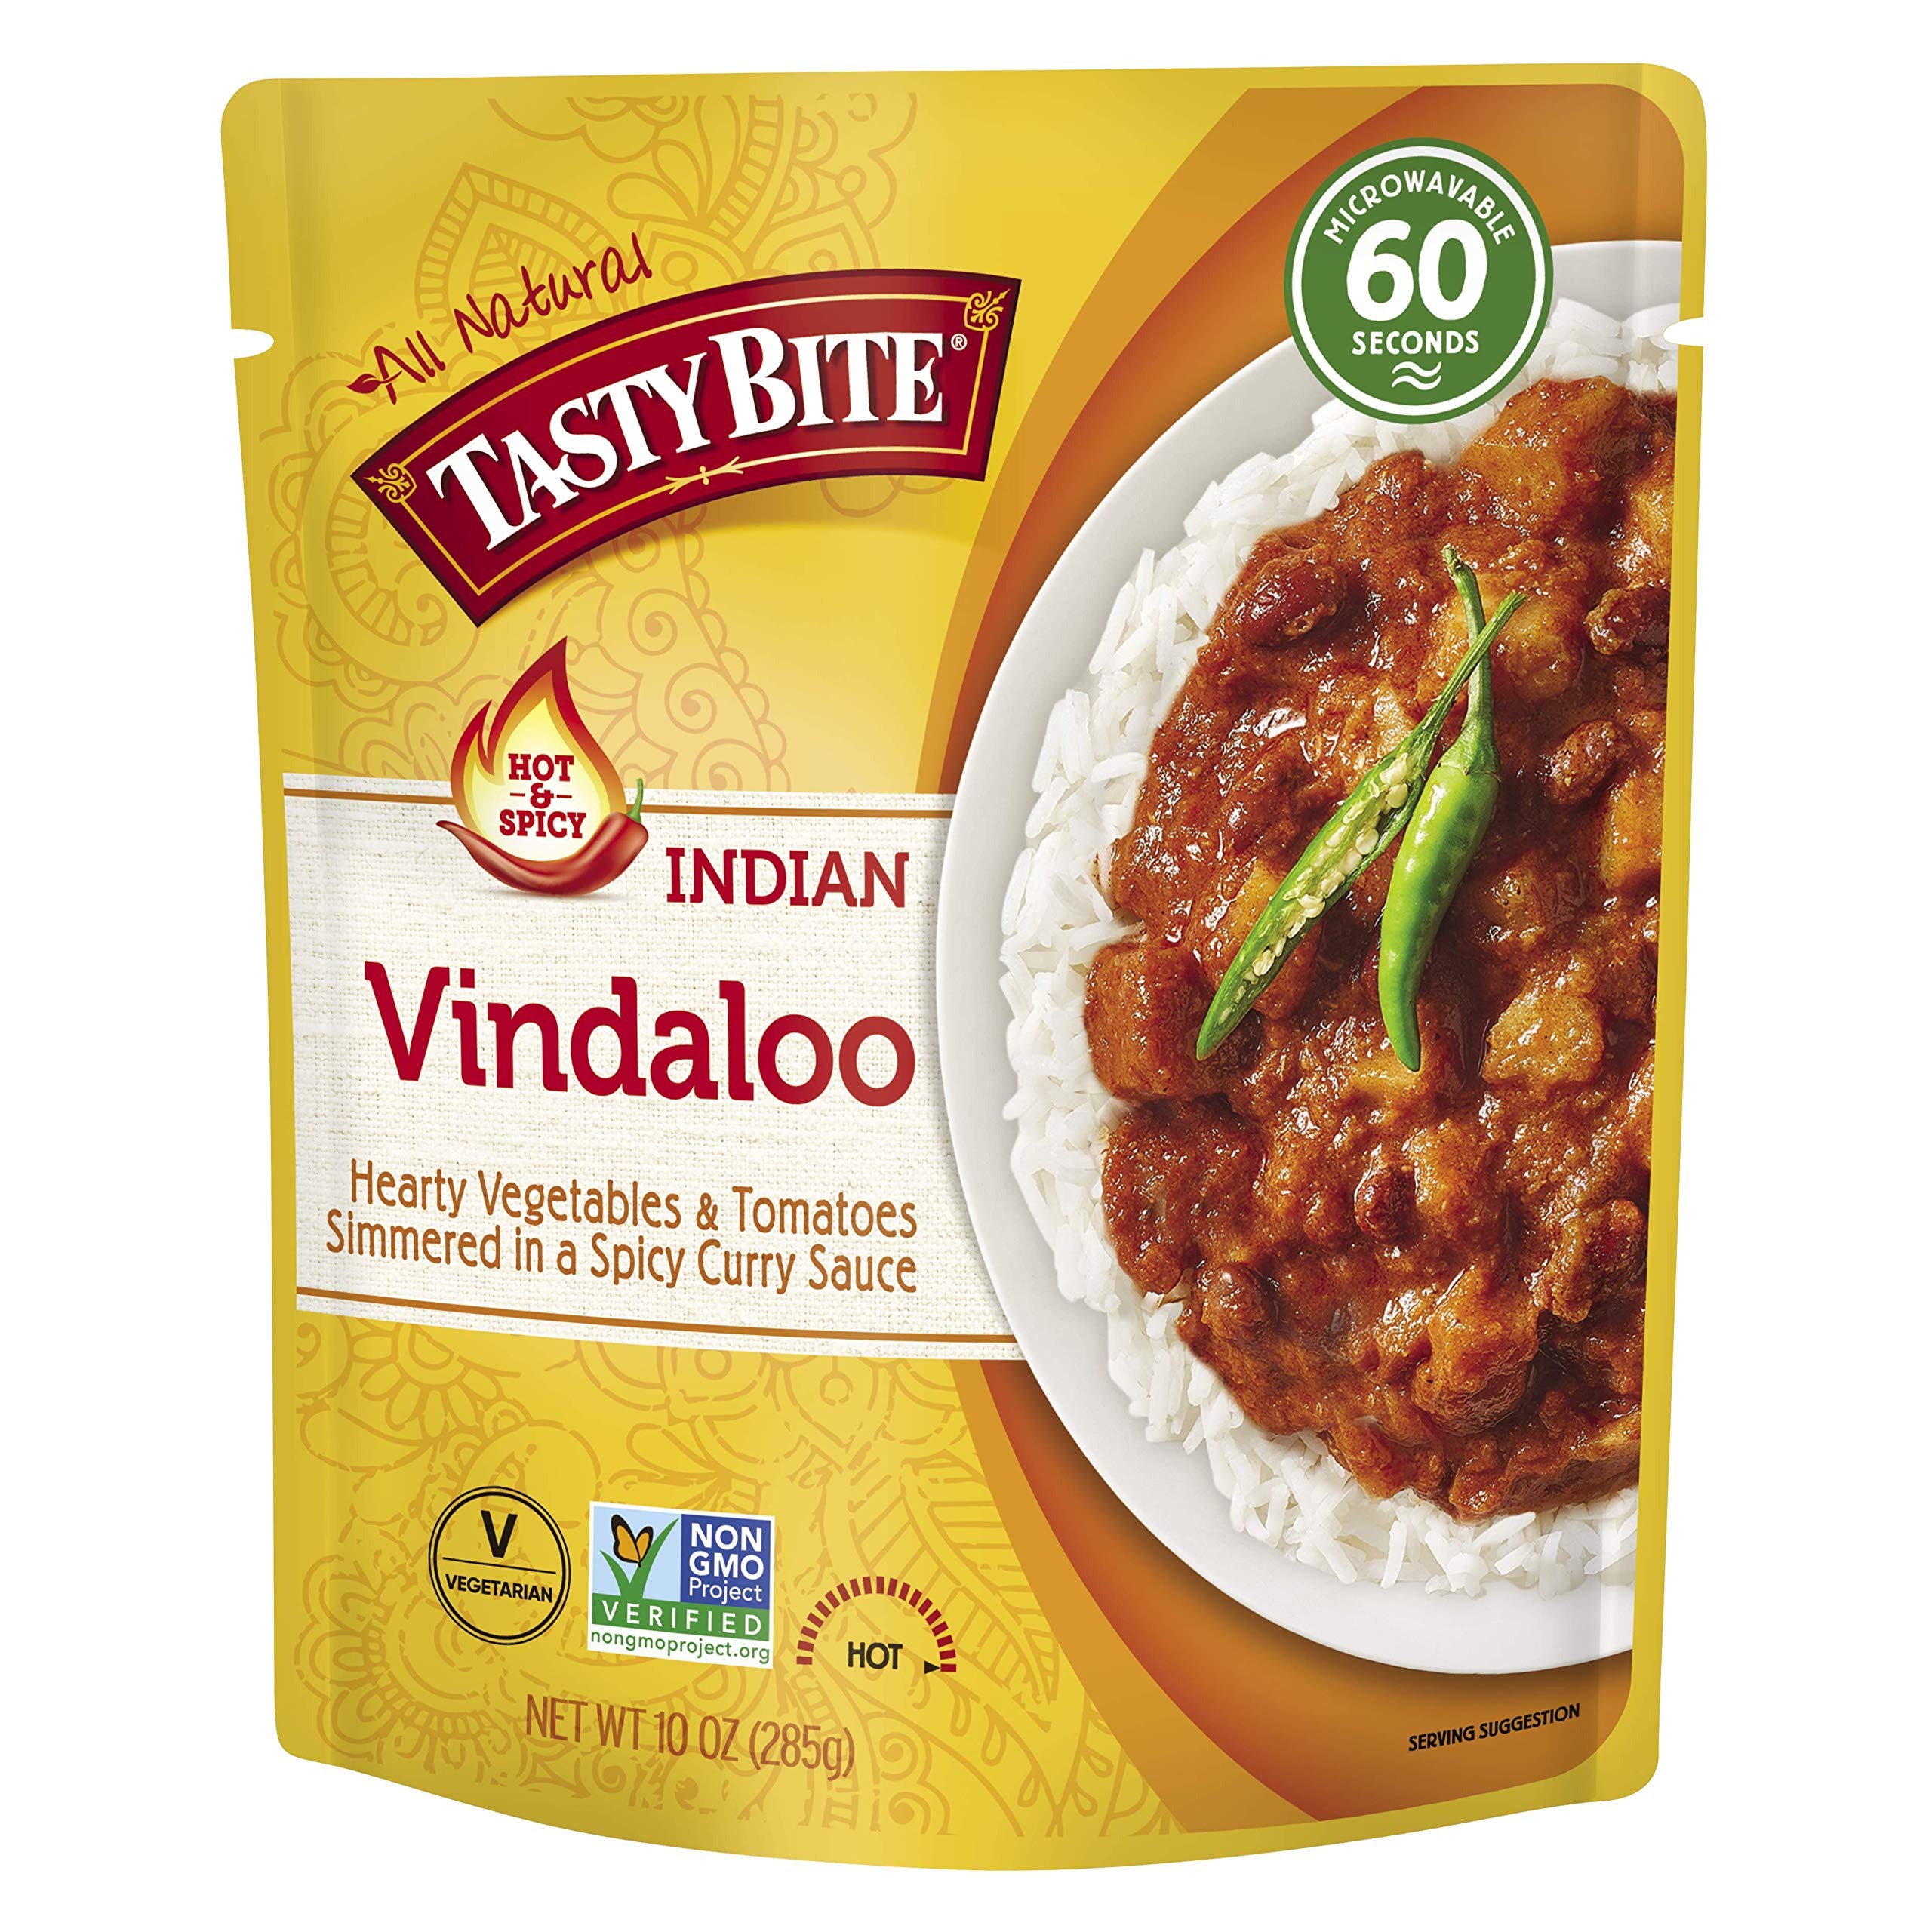
Item Name: Tasty Bite Hot & Spicy Vindaloo, 10 Ounce (Pack of 6)
Bullet Point 1: Product Type:Sauce
Bullet Point 2: Item Package Dimension:16.0 " L X18.0 " W X 18.0 " H
Bullet Point 3: Item Package Weight:4.3 lbs
Bullet Point 4: Country Of Origin: India
Bullet Point 5: A World Of Flavor: For Close To 25 Years, We'Ve Been Making Fast, Flavorful And All Natural Ethnic Food From The Finest Ingredients, Including Entrées, Noodles, Rice Dishes, And Meal Inspirations
Value: 6.0
Unit: Count

Price: 32.515